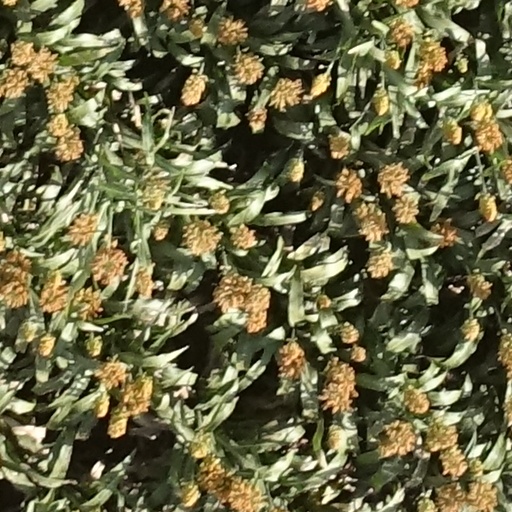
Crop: sorghum